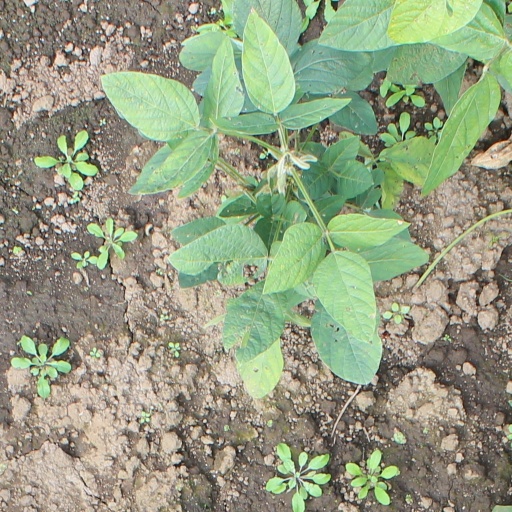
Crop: soybean